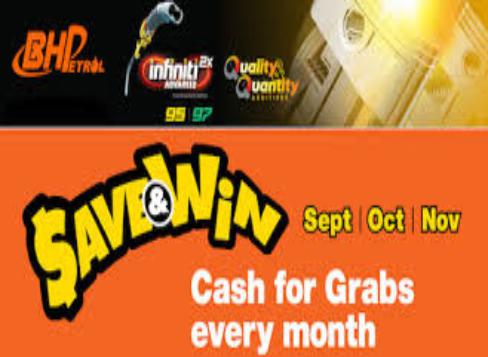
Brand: bhpetrol
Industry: Transportation